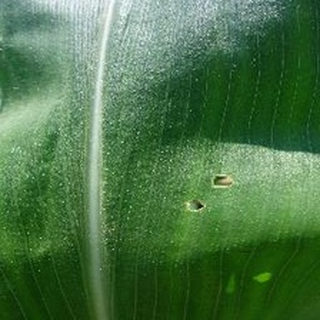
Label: healthy_corn